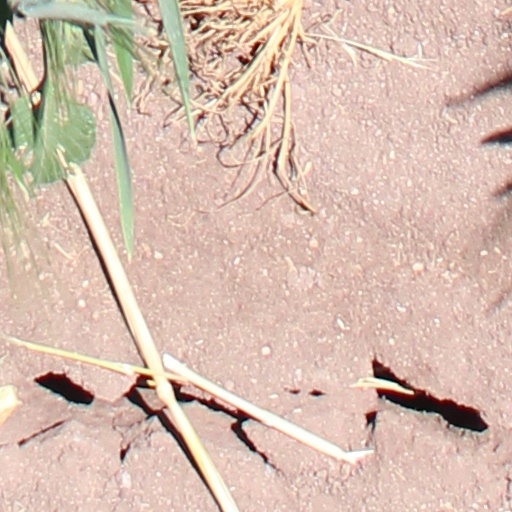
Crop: wheat